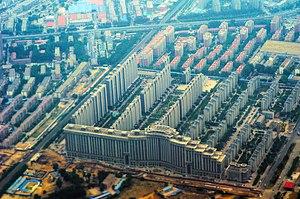
Quartiers residentiels de Shiji Huangcheng (世纪皇城) et Xinhua lianjiayuan bei qu (新华联家园北区) dans le village Yongshun (永顺镇), district de Tongzhou (通州区), à Pékin.